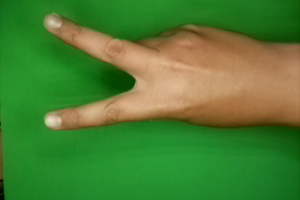
Label: scissors